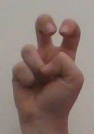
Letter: toot